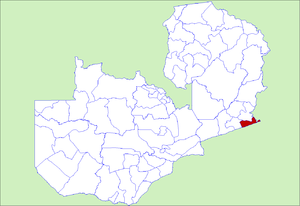
Le District de Chadiza est un district de Zambie, situé dans la Province Orientale. Sa capitale se situe à Chadiza. Selon le recensement zambien de 2000, le district a une population de 83 981 personnes.